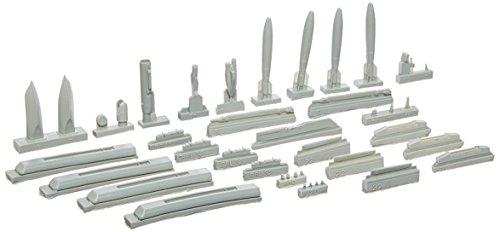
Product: Avionix F-14 Bombcat Update/Conversion Set
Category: Toys & Games | Hobbies | Models & Model Kits | Model Kits | Airplane & Jet Kits
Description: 1/48 Scale Resin Bomb Set.
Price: $28.94
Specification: ProductDimensions:5.6x3.2x2.2inches|ItemWeight:4.8ounces|ShippingWeight:4.8ounces(Viewshippingratesandpolicies)|DomesticShipping:ItemcanbeshippedwithinU.S.|InternationalShipping:ThisitemcanbeshippedtoselectcountriesoutsideoftheU.S.LearnMore|ASIN:B00IKDUGUI|Itemmodelnumber:BLC48001|Manufacturerrecommendedage:15yearsandup